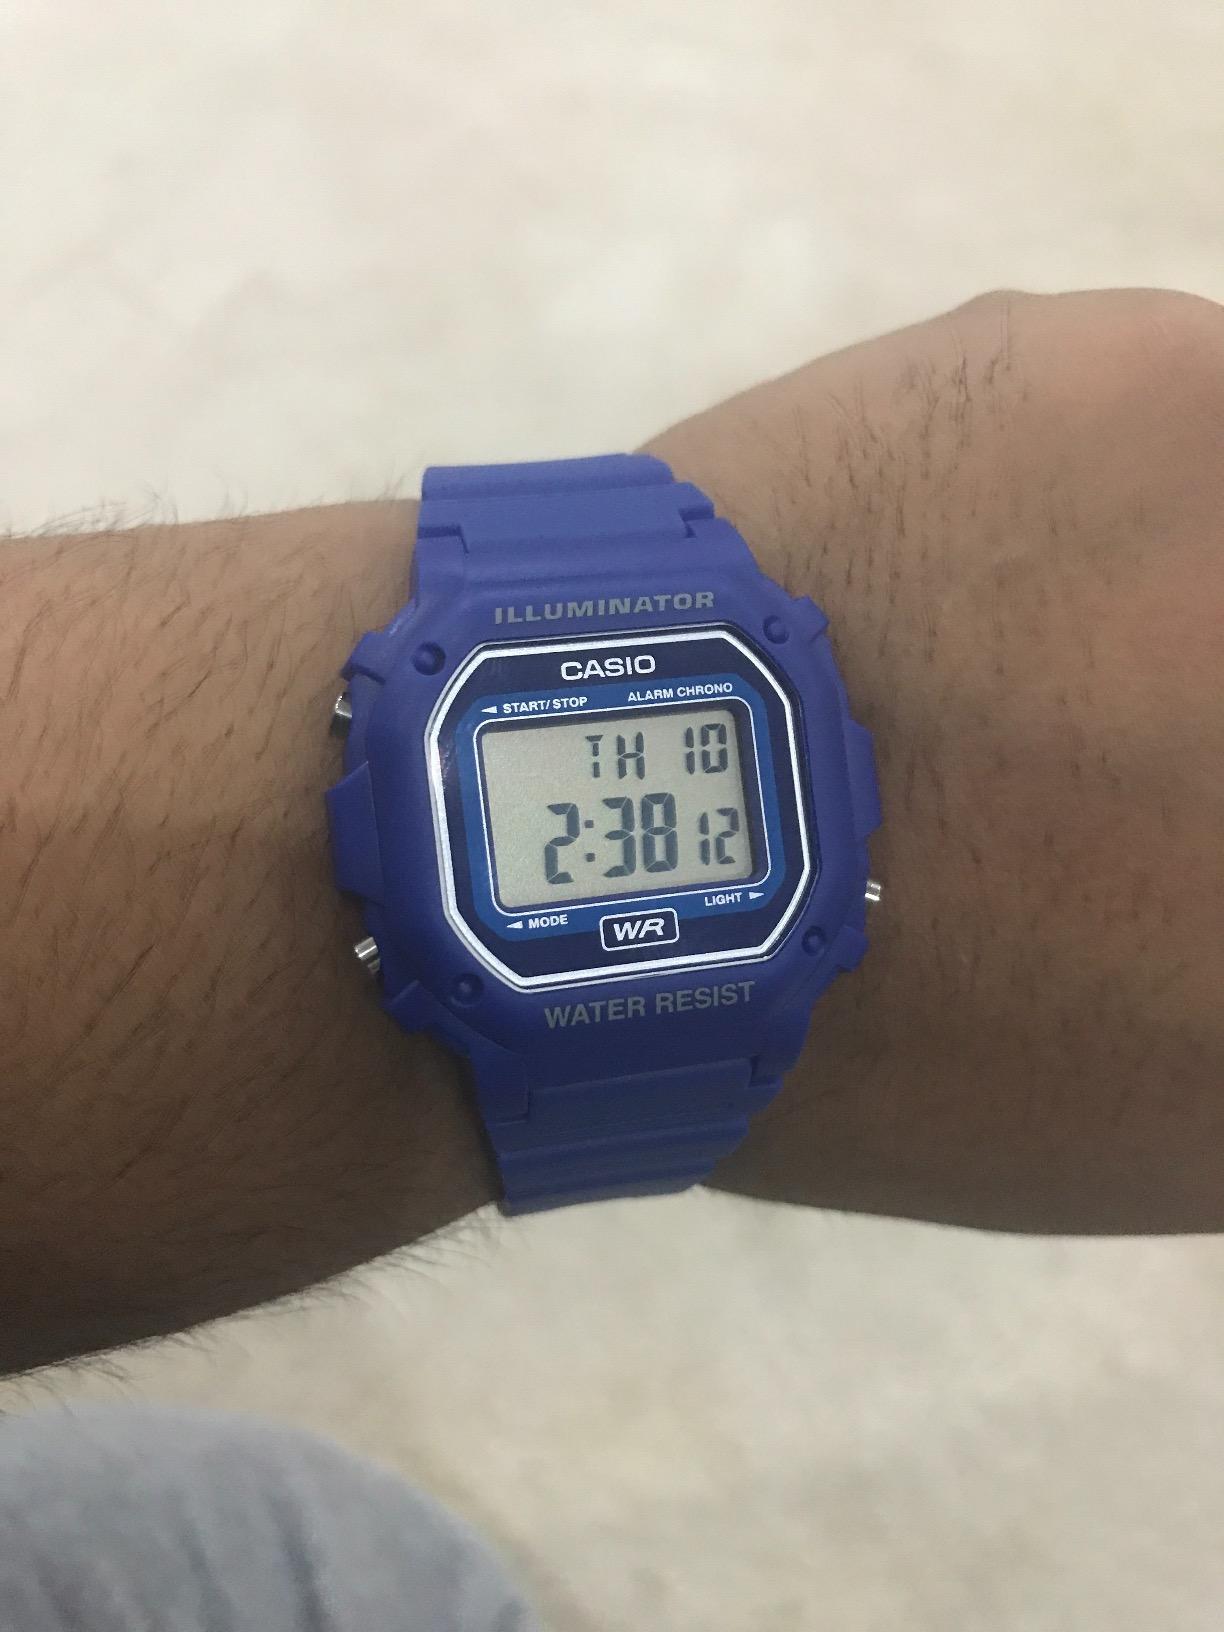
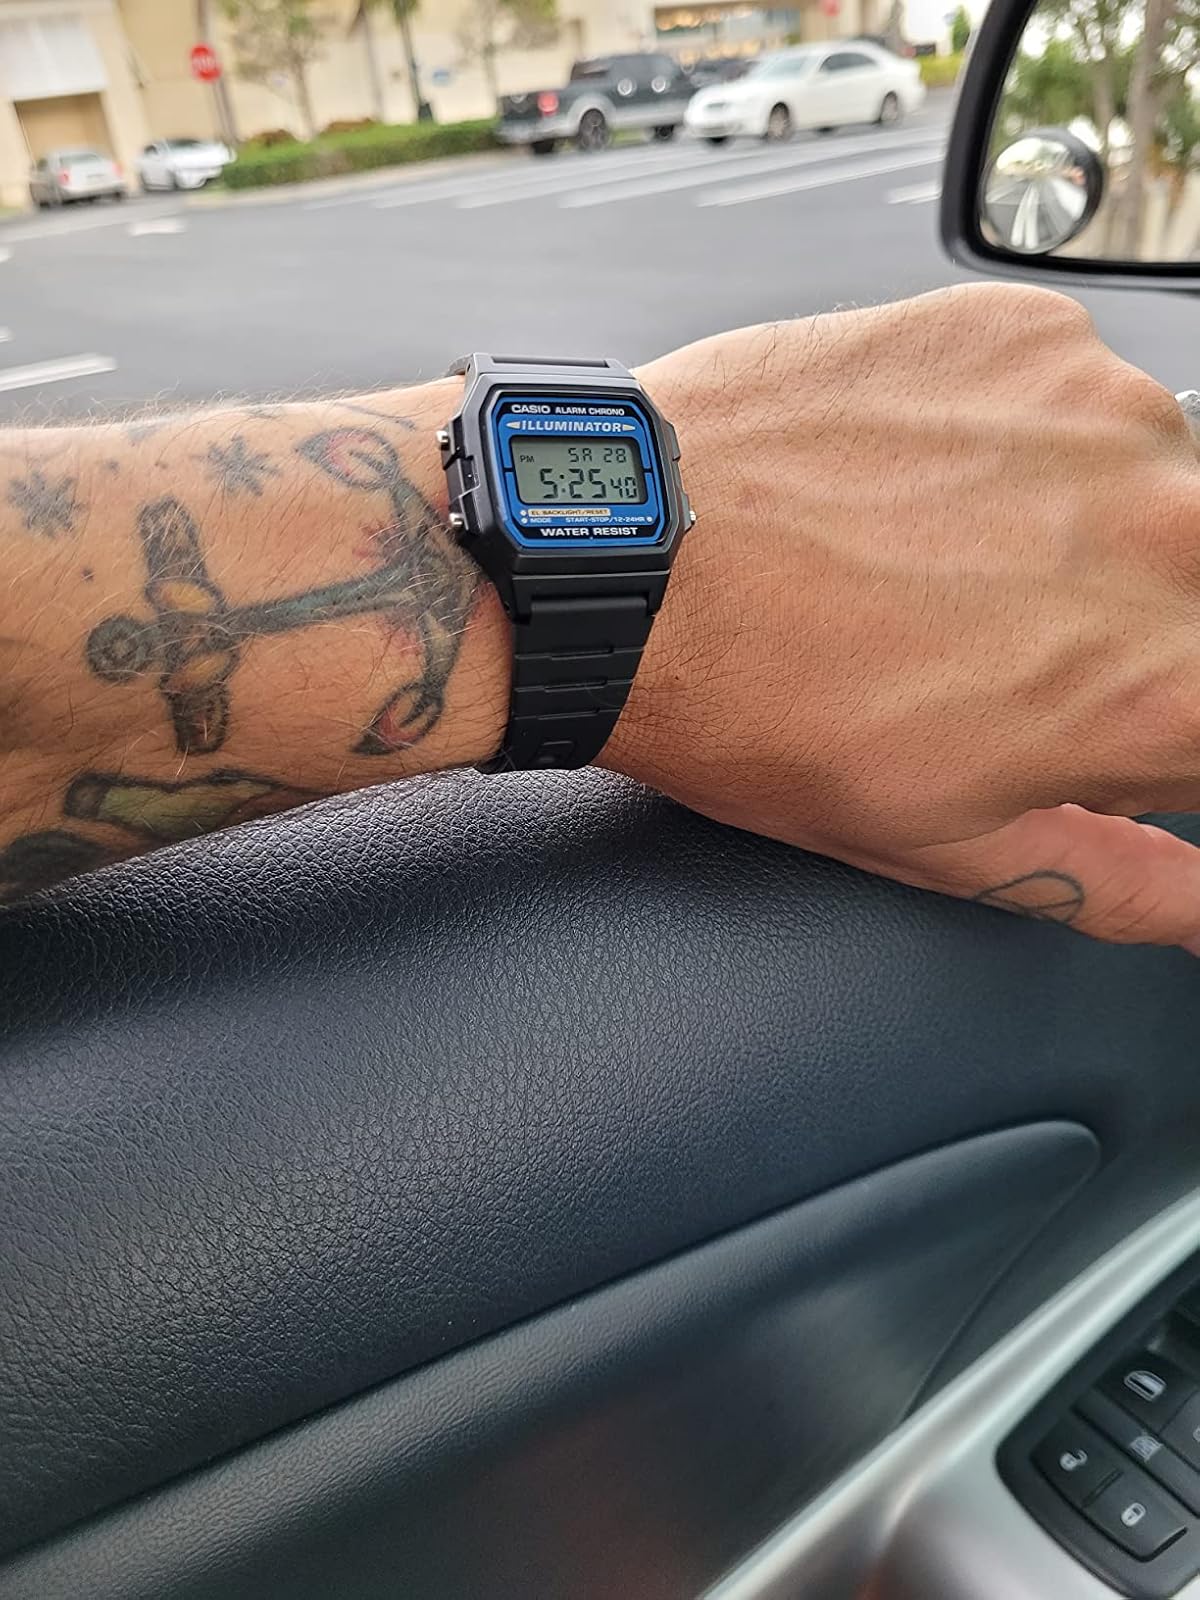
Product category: accessories_watch
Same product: no